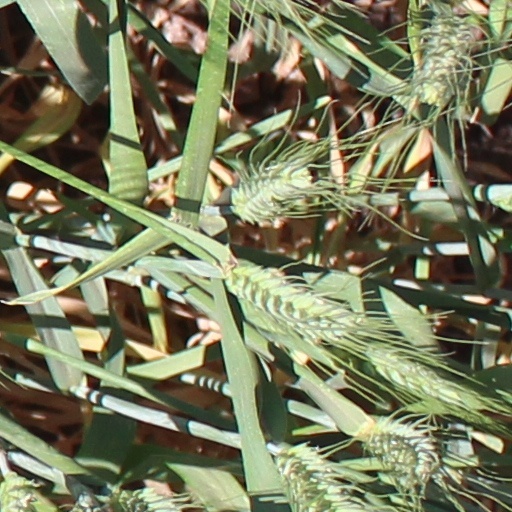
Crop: wheat